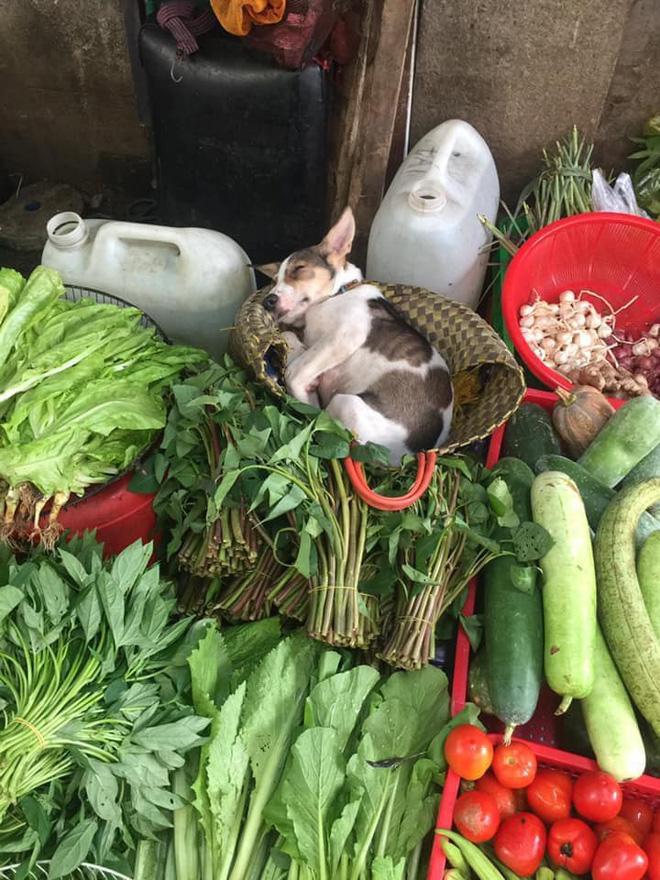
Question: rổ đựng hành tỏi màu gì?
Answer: màu đỏ